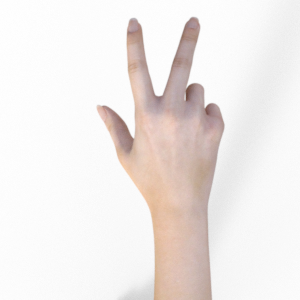
Label: scissors